Caroline Katzenstein

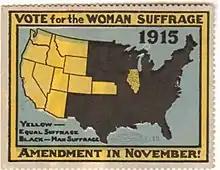

In 1913, the suffragette Alice Paul began campaigning in Philadelphia, believing that: "Given Philadelphia’s historical significance as the nation’s birthplace ... protesting for women’s rights in Philadelphia was an important symbolic gesture for the movement." Katzenstein supported Paul's militant and often radical techniques for protest, and during one of Paul's speeches on Kensington Avenue, Katzenstein handed out supporting pamphlets. Paul's methods were viewed as too militant for the NAWSA and as a result, Paul and her supporters – including Katzenstein – formed the Congressional Union for Woman Suffrage, later renamed the National Women's Party (NWP). One of the major differences in approach between the two major organizations was that the former (NAWSA and its affiliates) believed that women's right to vote should be granted at a state-wide level, whereas the latter (the group that would later become the NWP) advocated for a constitutional amendment.